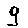
Label: 9